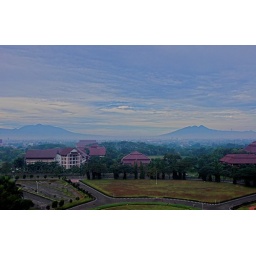
Pangrango and Salak mountains in my window pane